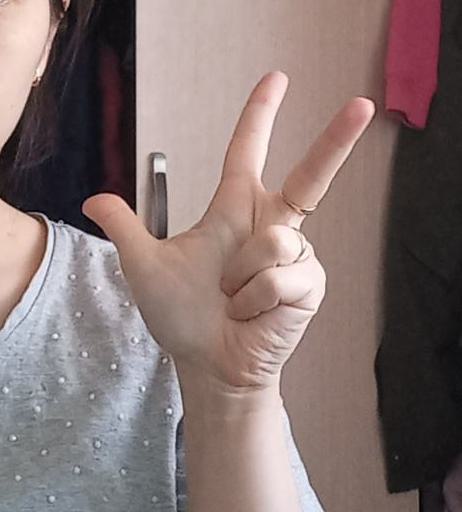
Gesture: three2